Monofin

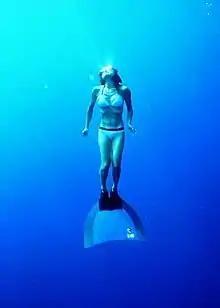
A freediver using a monofin

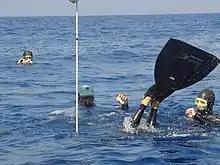
Herbert Nitsch wearing a monofin at the Cyprus BIOS 2004 Freediving Open Classic

A monofin is a type of swimfin typically used in underwater sports such as finswimming, free-diving and underwater orienteering. It consists of a single or linked surfaces attached to both of the diver's feet, emulating the fluke of Cetaceans like whales or porpoises. Even though the diver's appearance might be reminiscent of a mermaid or merman, monofin swimming is not the same as mermaiding.